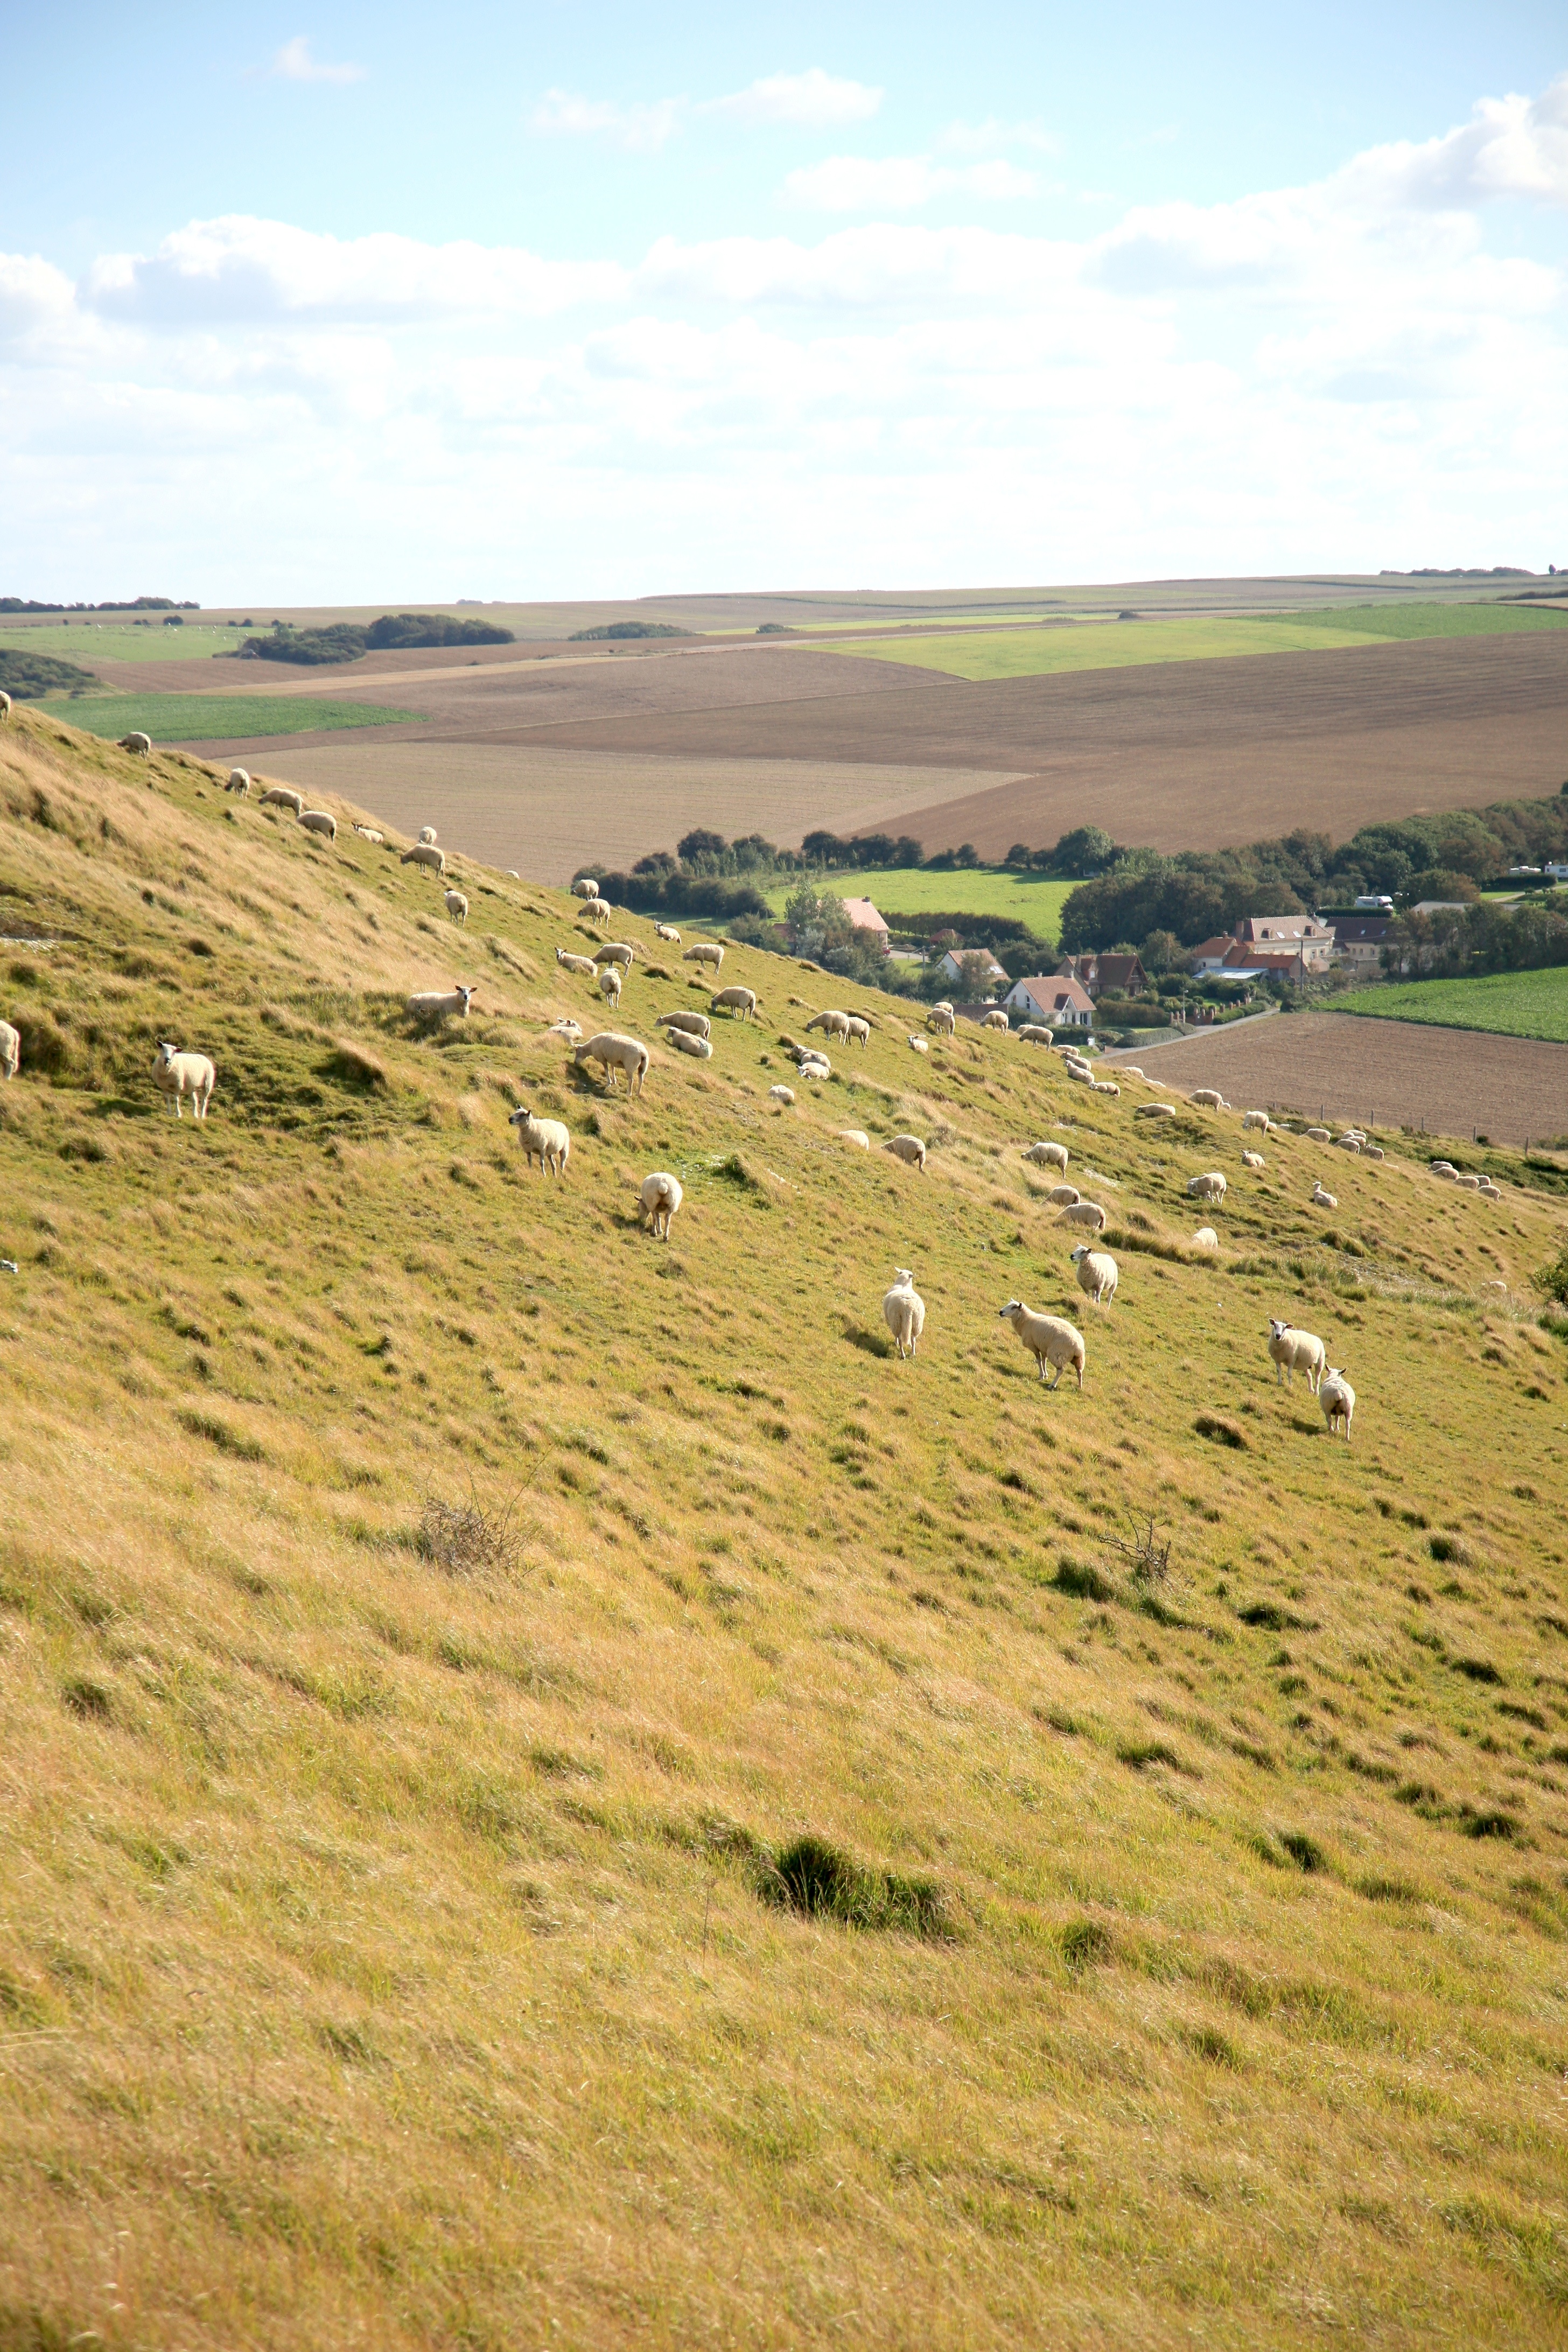
landscape, coast, tree, grass, marsh, mountain, field, meadow, prairie, countryside, hill, village, france, pasture, sheep, soil, terrain, plain, pueblo, grassland, badlands, mount, wetland, plateau, francia, arbol, arbre, pradera, campagne, campana, dorf, frankrijk, fell, frankreich, baum, habitat, ecosystem, mouton, tundra, boom, schapen, ovejas, cotedopale, pasdecaials, campaign, lesescalles, montdhubert, hubertmount, dorp, kampagne, steppe, rural area, schafe, pr rie, natural environment, geographical feature, grass family, ecoregion